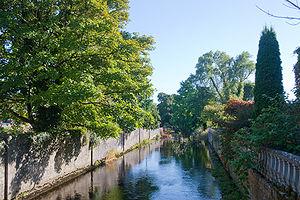
Athenry est une ville du comté de Galway en République d'Irlande.